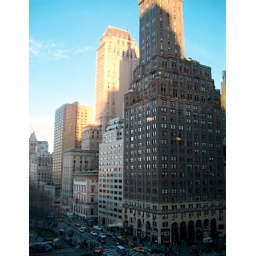
View from bathroom window in NYC '05